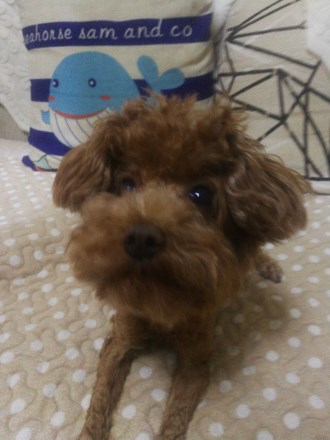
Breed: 7449-n000128-teddy